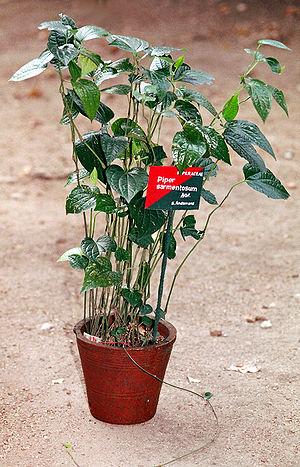
Le Piper sarmentosum est une plante issue des Pipéracées, utilisée dans de nombreuses cuisines de l'Asie du Sud-Est. Les feuilles sont souvent confondues avec celle du bétel, mais sont plus petites et moins prononcées en goût.